Solar dynasty

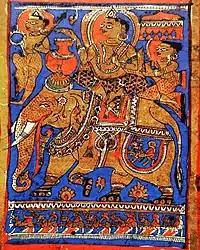
Medieval era Indian art depicting King Ikshvaku (Rishabhanatha) imparting the skill of pottery to his people.

Rishabhanatha, the first Tirthankara, is identified with King Ikshvaku and the founder of the Ikshvaku dynasty. The earliest recorded reference to the Ikshvaku dynasty can be found in the "Swayambhustotra", a Sanskrit epic poem composed by Acharya Samantabhadra, a Jain poet originally from Tamil Nadu. The Swayambhustotra praises the 24 Tirthankaras, including Rishabhanatha, and mentions the lineage of the Ikshvaku dynasty: